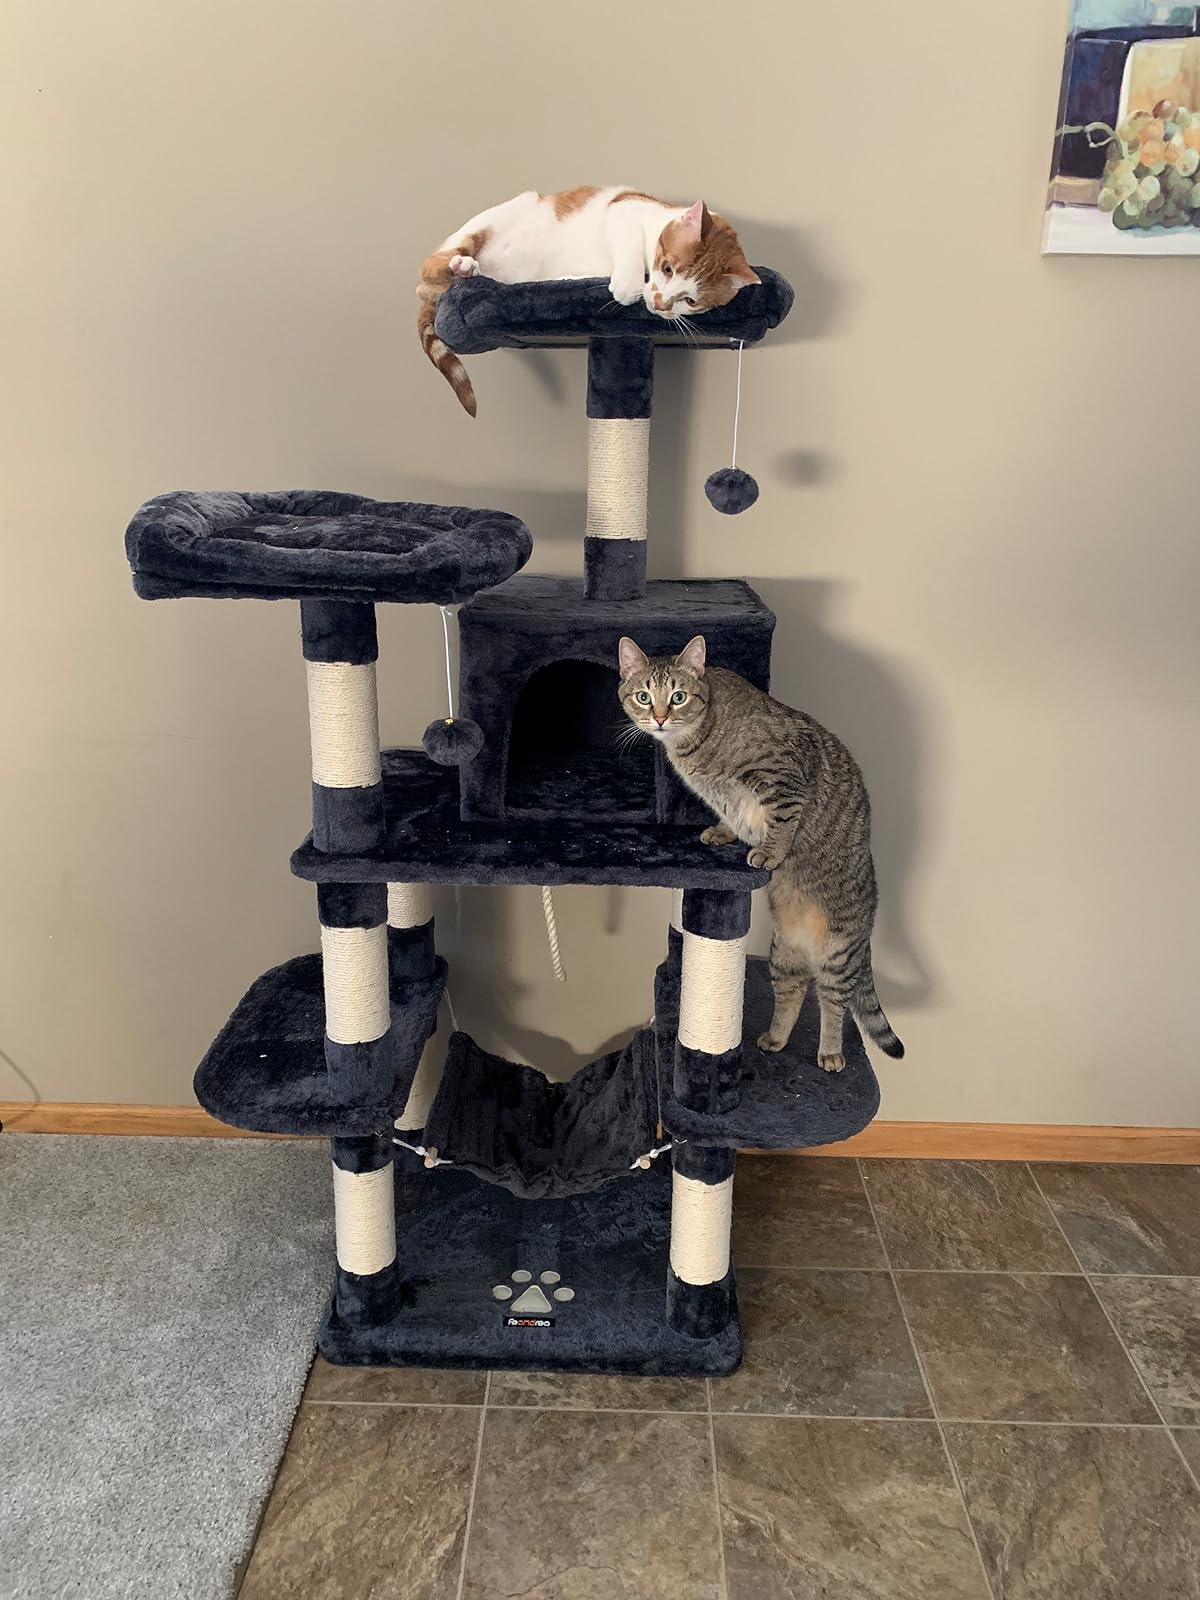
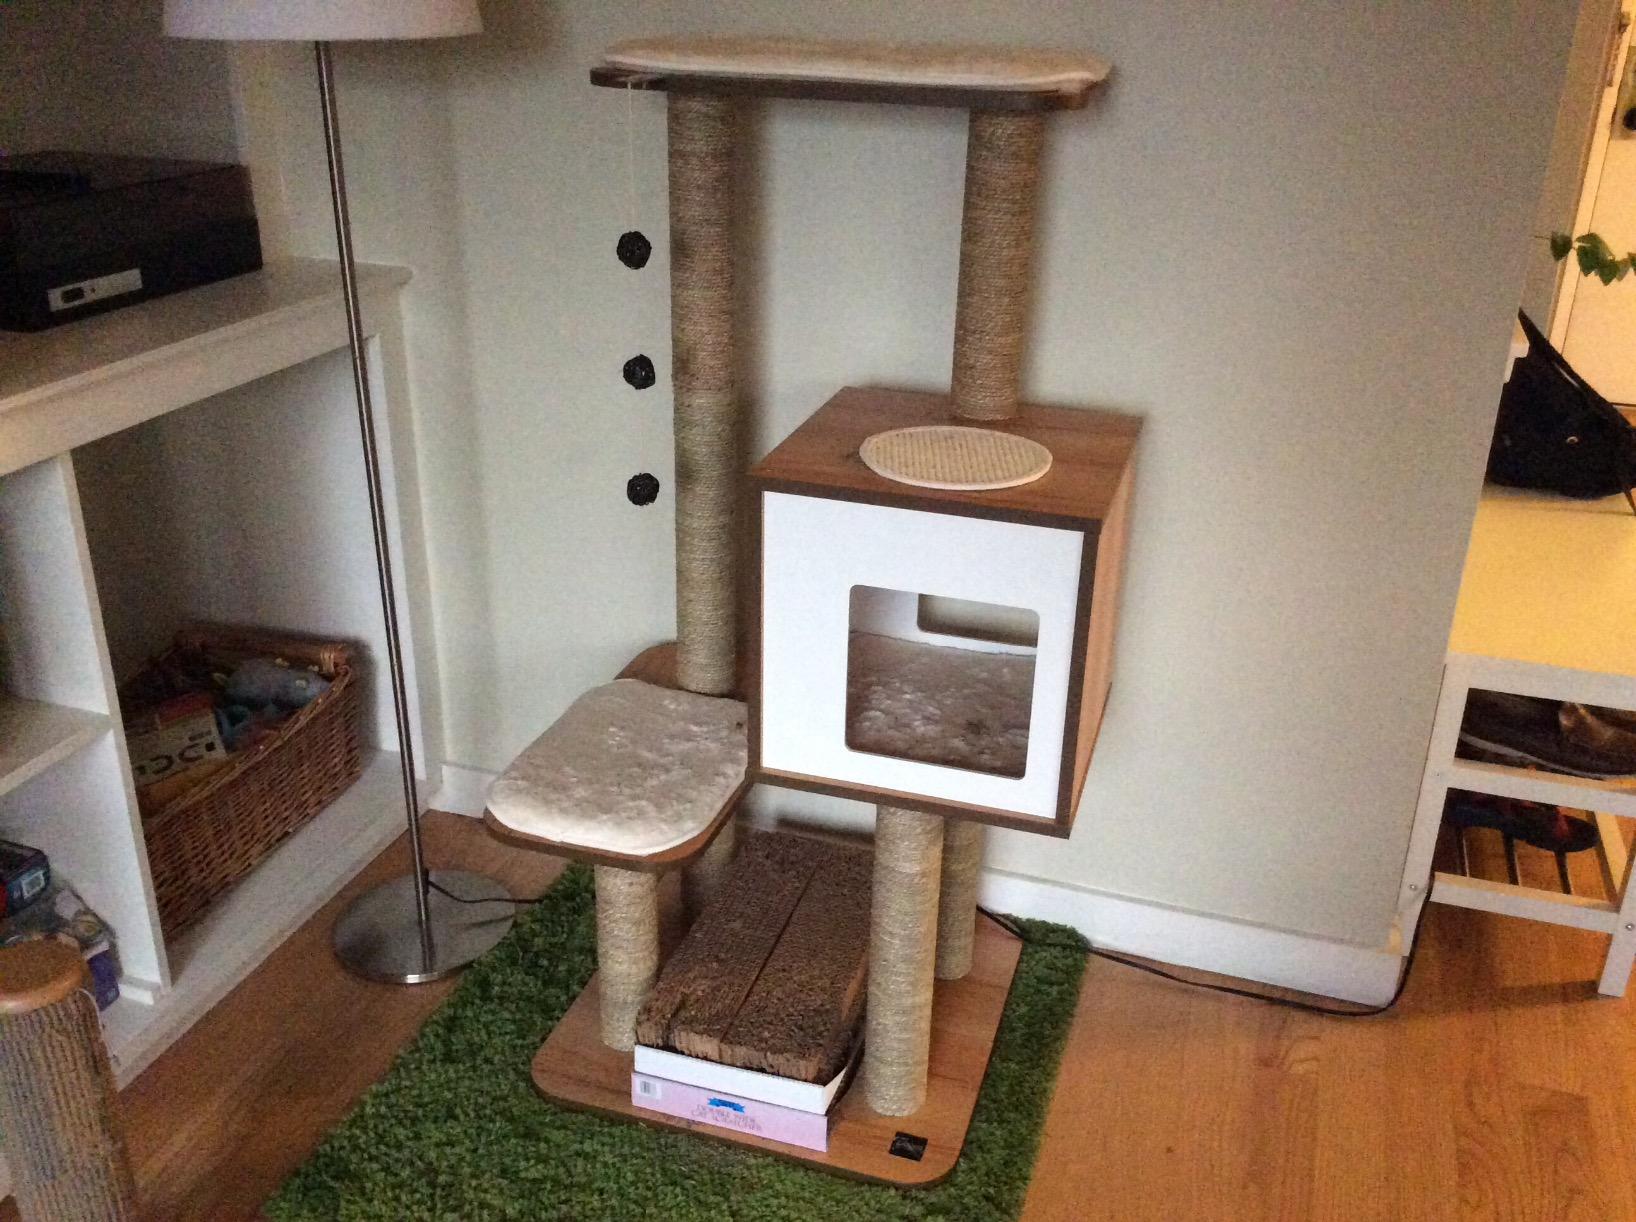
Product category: items_cat tree
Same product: no